Francis Ledwidge

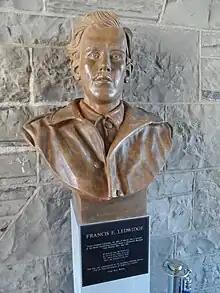
Bust of Ledwidge in Richmond Barracks

Ledwidge continued to write when feasible throughout the war years, though he lost many works, for example, in atrocious weather in Serbia. He sent much of his output to Lord Dunsany, himself moving on war assignments, as well as to readers among family, friends and literary contacts.